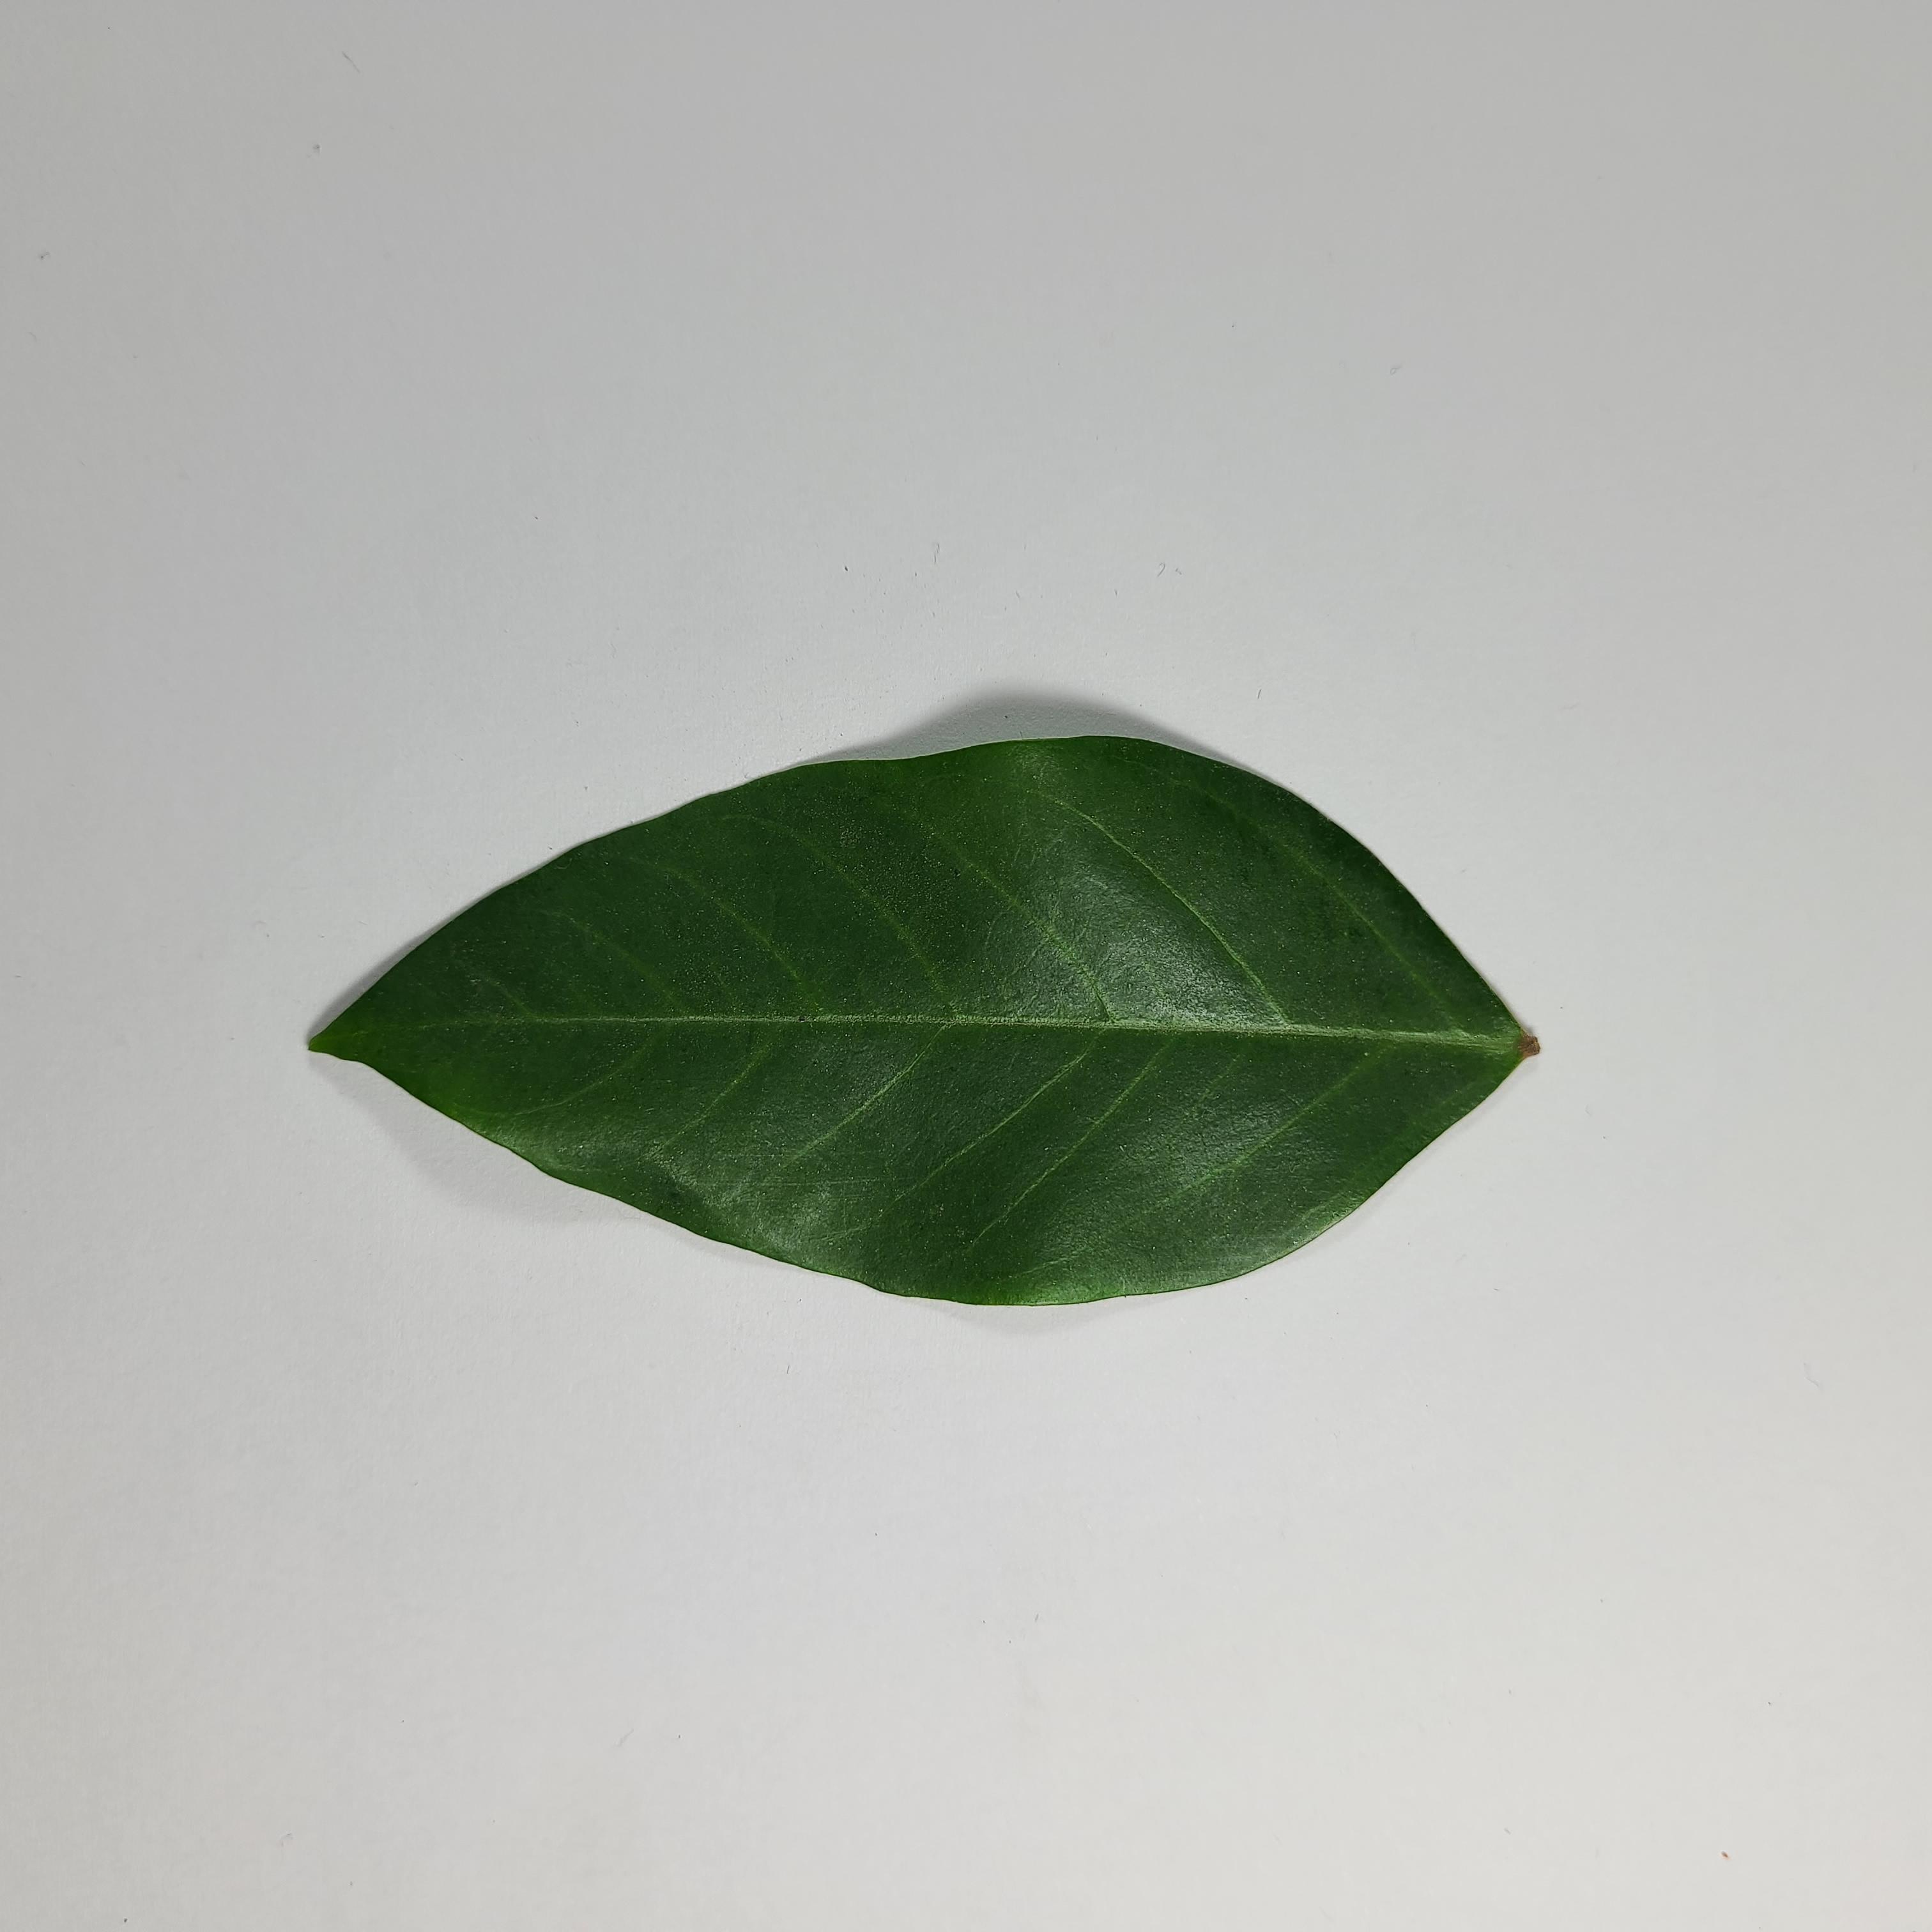
Label: Healthy Leaves